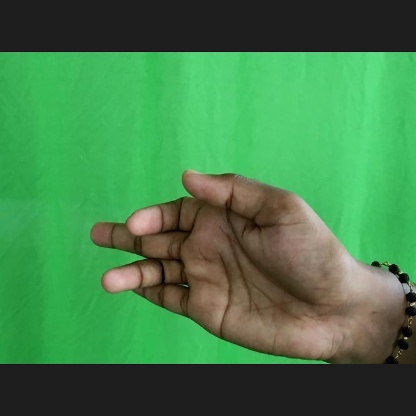
Mudra: Shukatundam